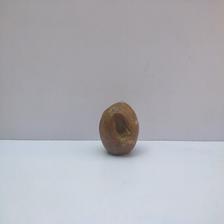
Size: Spoiled